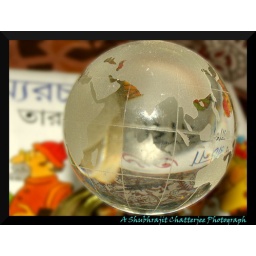
A book on humourous writings by Tarapada Roy, peeked through the glass globe. The title of the book is refracted through the globe.